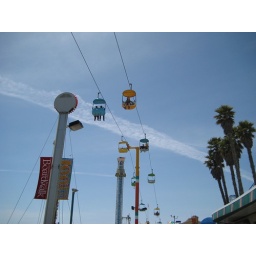
you can see a fake persosn in the yellow car